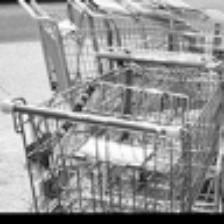
Label: NonHuman